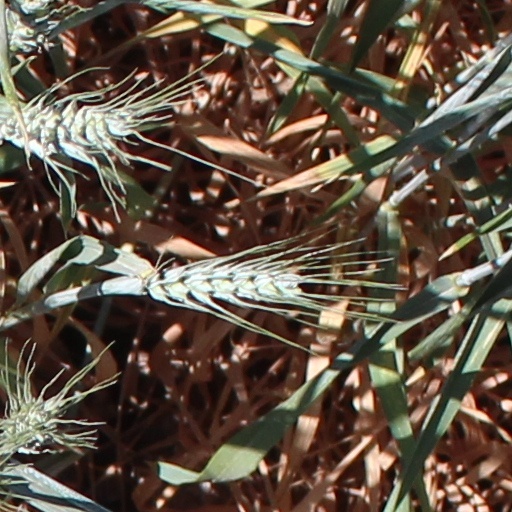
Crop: wheat